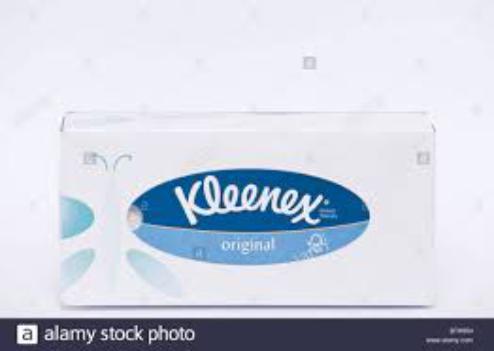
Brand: kleenex
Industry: Necessities